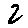
Label: 2